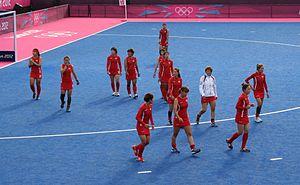
L'équipe de Corée du Sud de hockey sur gazon féminin est la sélection des meilleurs joueuses sud-coréennes de hockey sur gazon.